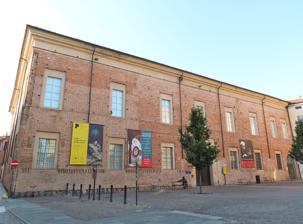
Building: Palazzo Cusani, Parma
Country: Italy
Year built: 1450
Palace in Parma, Italy This article relies largely or entirely on a single source . Relevant discussion may be found on the talk page . Please help improve this article by introducing  citations to additional sources . Find sources: "Palazzo Cusani, Parma" – news · newspapers · books · scholar · JSTOR ( June 2023 ) Façade The Palazzo Cusani is a palace at Piazzale San Francesco #1 in the central Parma region of Emilia-Romagna , Italy. History The palace was constructed around 1450 by the Cusani family. It stands in front of the church of San Francesco del Prato . In 1612 the marchese Galeazzo Cusani donated the building to the Comune of Parma. In 1768, it was given to the University of Parma . Ten years later, the Duke Ferdinando di Borbone housed the Duchy's mint (Zecca) in the palace. In 1820 the duchess Maria Luigia installed the courts in the palace. From 1924 to 1983, the palace housed a middle school. The earthquake that year forced relocation of the school and reconstruction of the site. The simple brick palace is now a library and an archive for music and theater, and is known as the Casa dell Musica , and includes an auditorium and other performance halls. The site also houses the National Institute of Studi Verdiani (National Institute for Verdi Studies). References